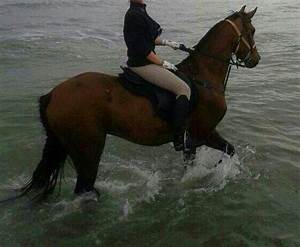
Label: cavallo